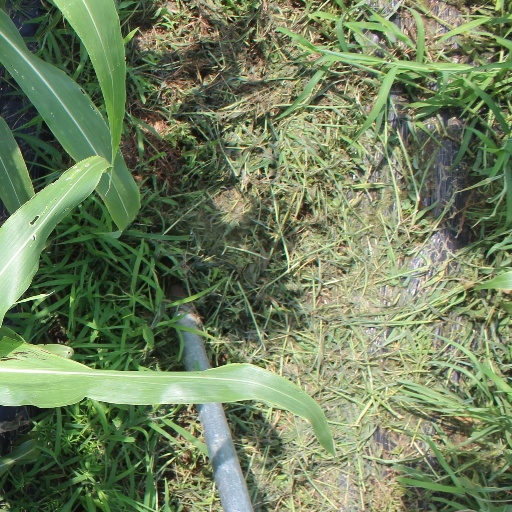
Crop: sorghum